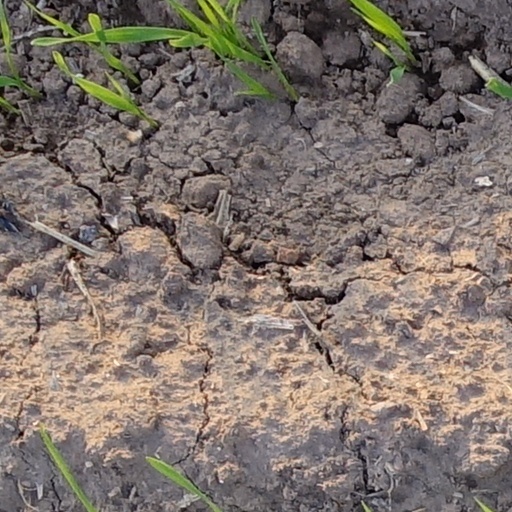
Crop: wheat